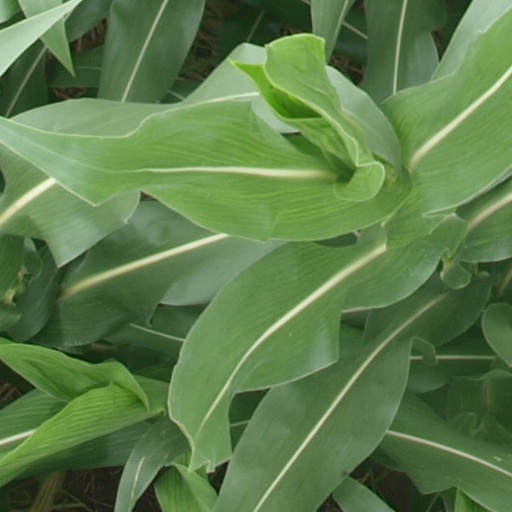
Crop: maize; corn